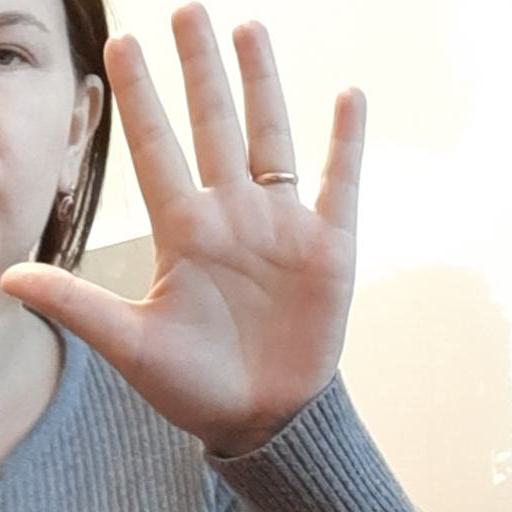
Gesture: palm